USS Saratoga (CV-60)

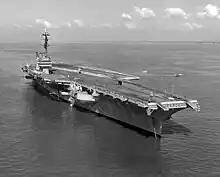
"Saratoga" in Hampton Roads, Virginia, during the International Naval Review, 1957

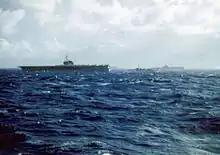
"Saratoga" during NATO Operation Strikeback (1957)

For the next several months, "Saratoga" conducted various engineering, flight, steering, structural, and gunnery tests. On 18 August, she sailed for Guantanamo Bay and her shakedown cruise. On 19 December, she reentered the New York Naval Shipyard and remained there until 28 February 1957. Upon completion of yard work, she got underway on a refresher training cruise to the Caribbean before entering her home port, Naval Station Mayport in Mayport, Florida.